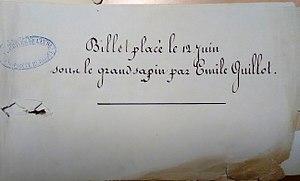
Document disponible aux archives départementales de l'Eure
L'affaire de Jeufosse, du nom du hameau où se situe le château du même nom où se sont commis les faits, est une affaire criminelle française qui a eu lieu le 12 juin 1857 à Saint-Aubin-sur-Gaillon dans le département de l'Eure, dans laquelle Jean-Baptiste Crépel, garde-chasse de la famille Jeufosse, tue Émile Guillot.